Question: How many different vegetables are pictured?
Tambaya: Nawa ne adadin kayan lambu daban-daban a hoton?
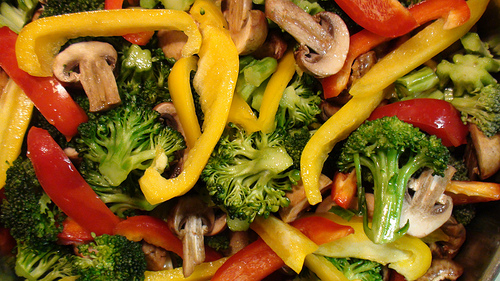
Answer: 4
Amsa: 4